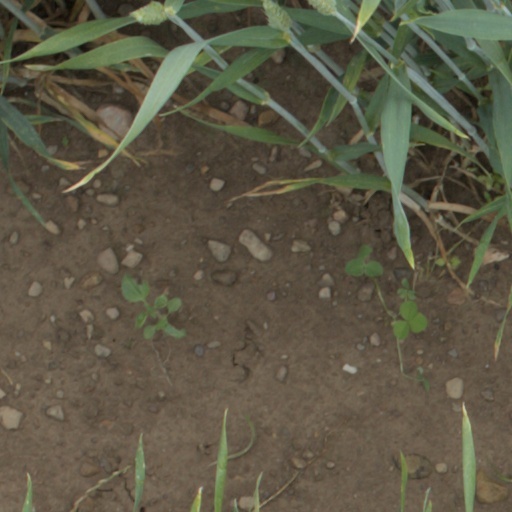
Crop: wheat